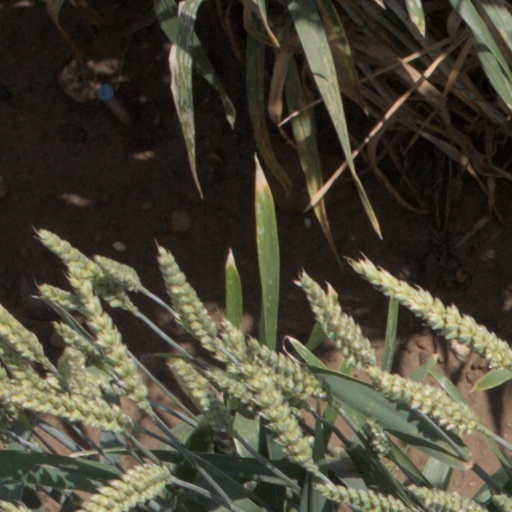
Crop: wheat